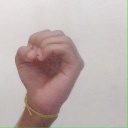
अक्षर: ऊ